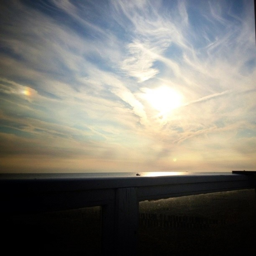
evening sky at the beach